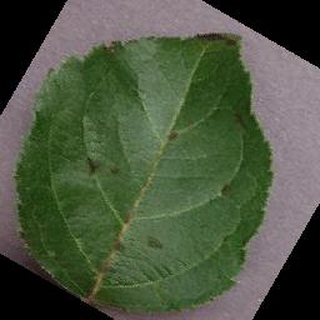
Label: apple_apple_scab